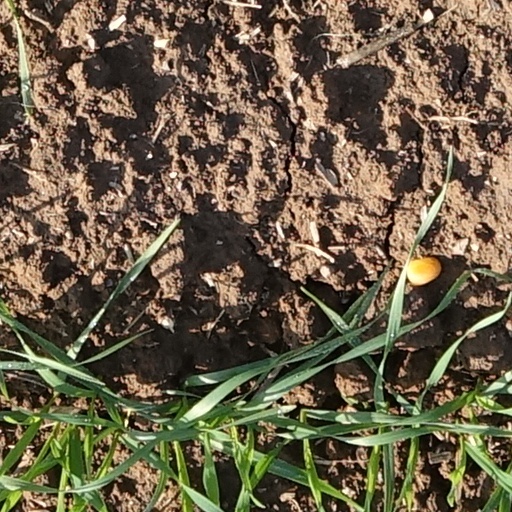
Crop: wheat